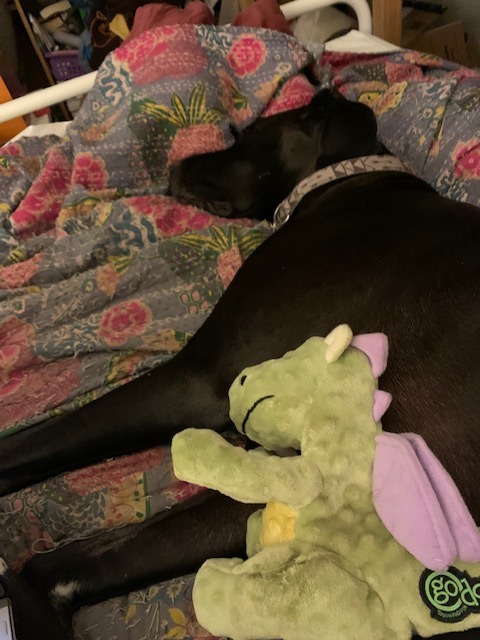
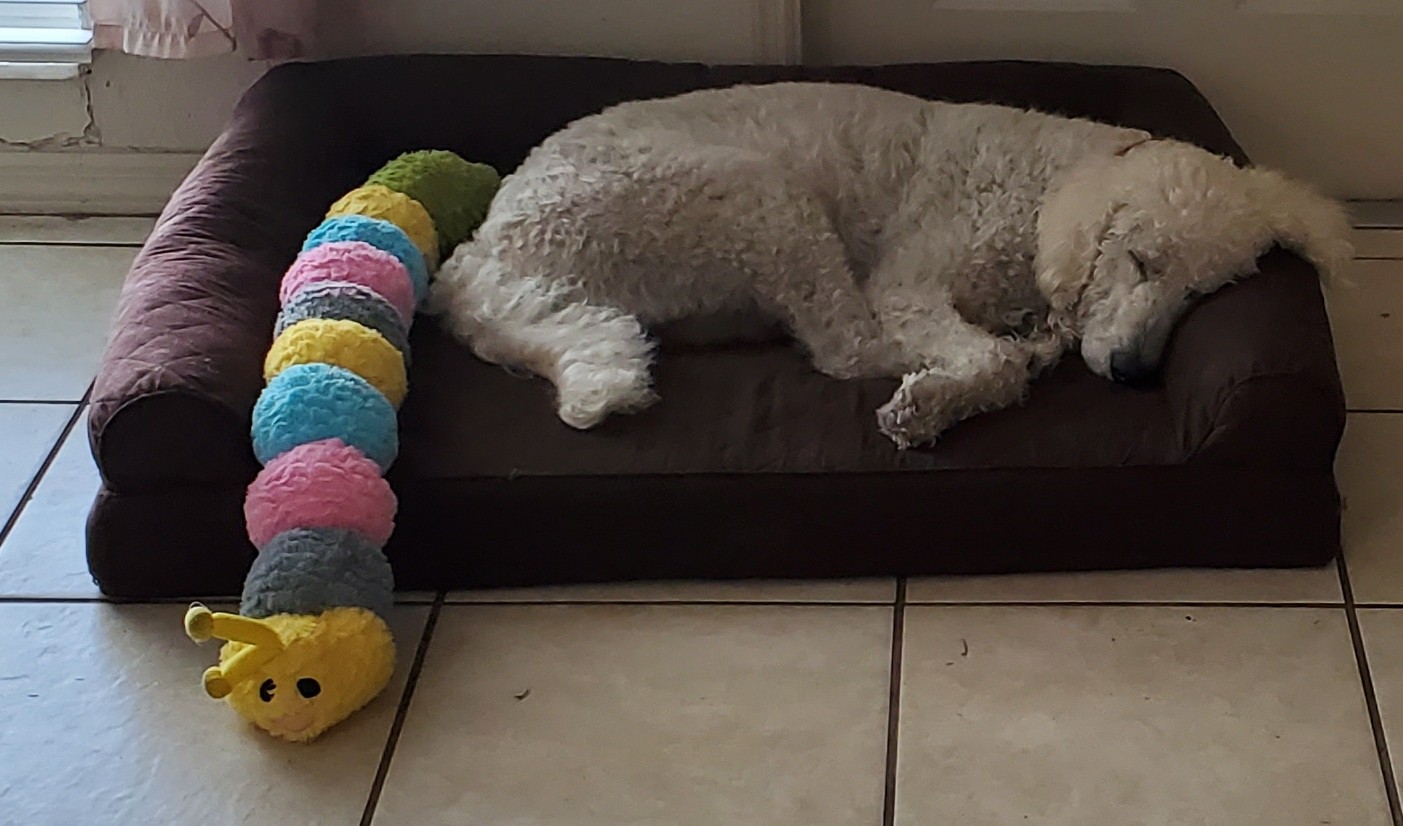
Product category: items_toy
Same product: no